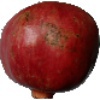
Label: Pomegranate 1